Toys in the Attic (2009 film)

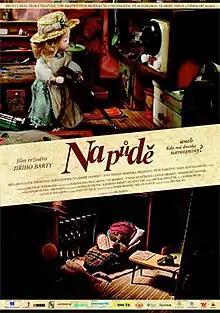
Original Czech theatrical release poster

Toys in the Attic (festival title: In the Attic or Who Has a Birthday Today?) is a 2009 internationally co-produced stop-motion animated fantasy film directed by Jiří Barta and written by Edgar Dutka and Barta which depicts a community of toys and other objects in an attic who come to life when no human is around. It is an international co-production between the Czech Republic, France, Japan and Slovakia. The film was released first in the Czech Republic on 5 March 2009 and has been shown subtitled at film festivals internationally. An American English dub – adapted, produced and directed by Vivian Schilling and performed by actors including Forest Whitaker, Joan Cusack, Cary Elwes and Schilling herself – has been recorded, which the film was first shown with on 3 March 2012 at the New York International Children's Film Festival and was released nationally on 24 August 2012 by Hannover House.